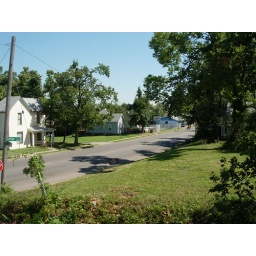
The road in front of our house leading east.